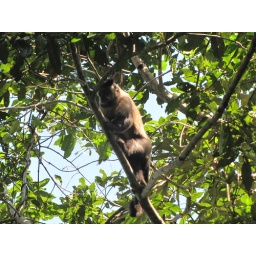
Another black capuchin near the road on the way up to the statue of Christ the redeemer, on Corcovado, in Rio De Janeiro